A Dorothy L. Sayers Mystery

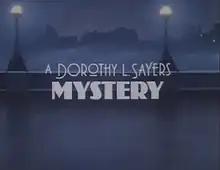
Titlescreen. The animated title sequence was created by Richard Purdum Productions.

A Dorothy L. Sayers Mystery is a series of television adaptations of three Lord Peter Wimsey novels—"Strong Poison", "Have His Carcase" and "Gaudy Night"—by Dorothy L. Sayers.